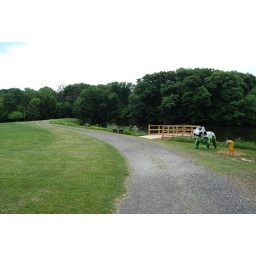
the road around the lake